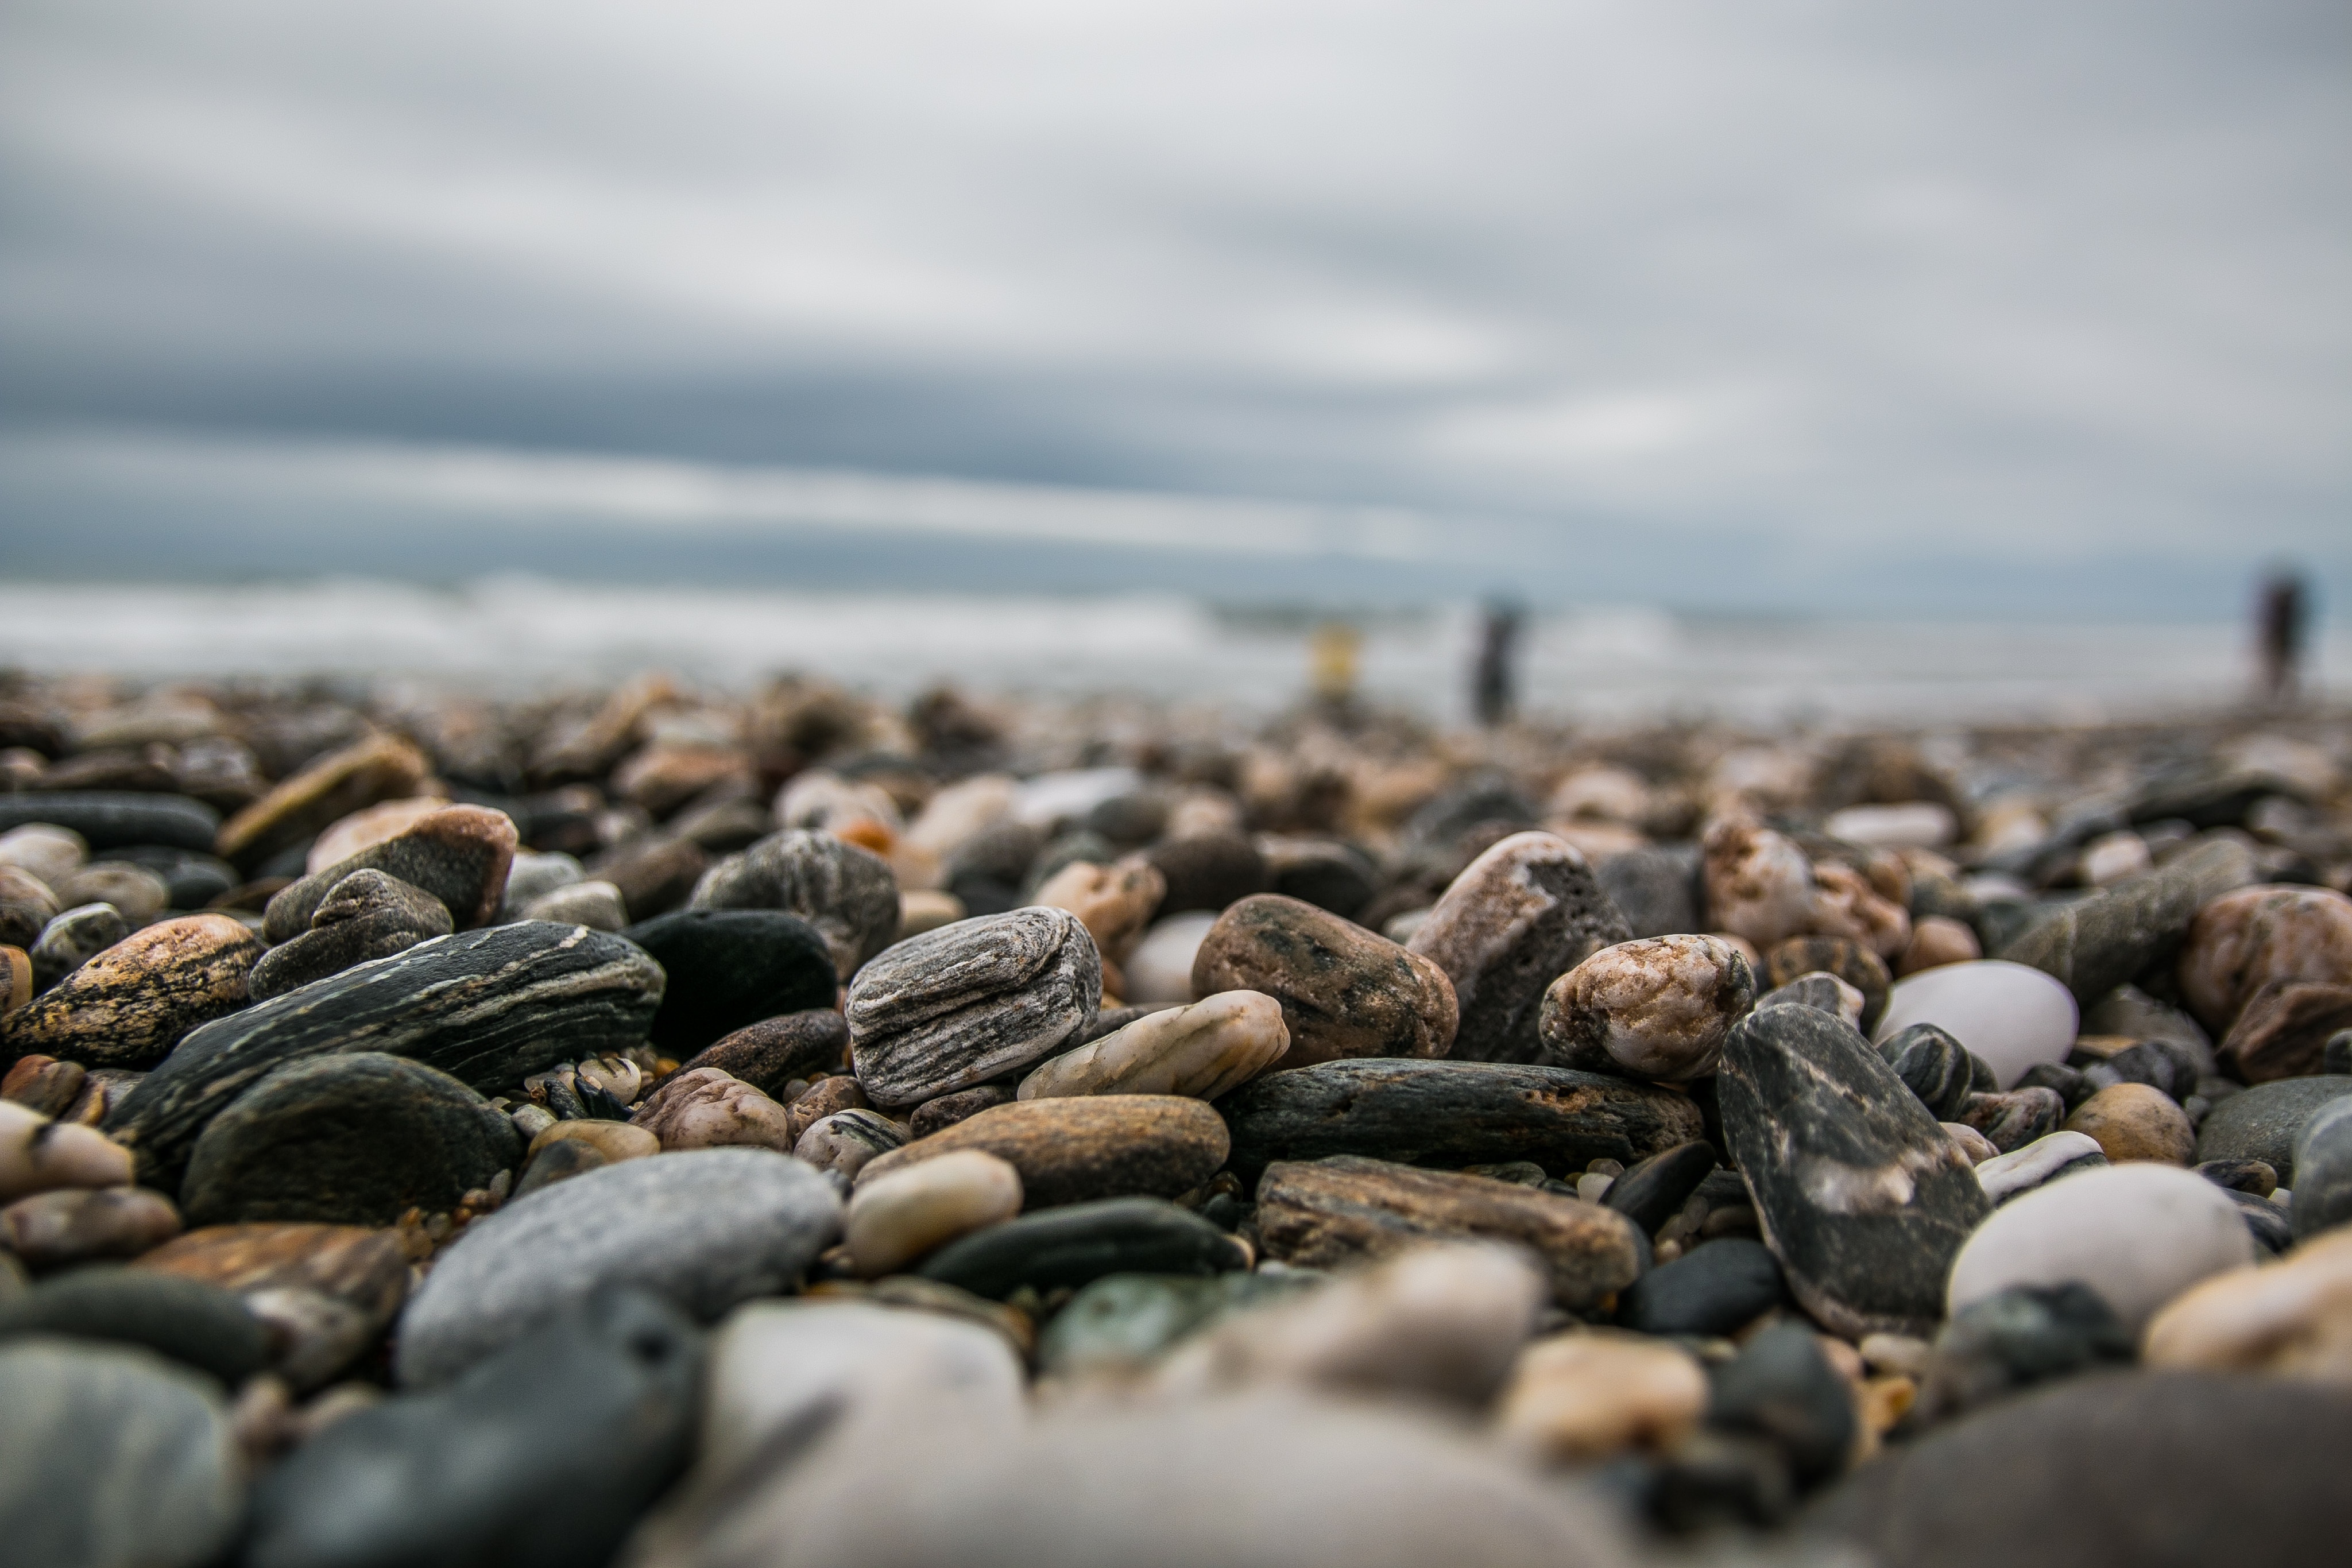
sea, coast, sand, rock, shore, food, pebble, seafood, material, invertebrate, mussel, clams oysters mussels and scallops